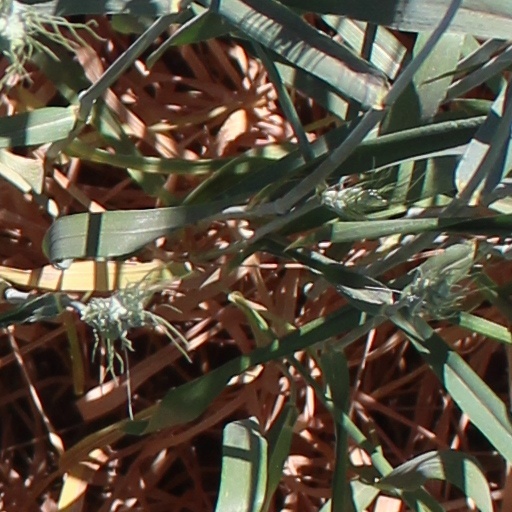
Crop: wheat